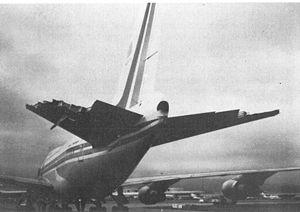
La protection du domaine de vol est une fonction du système de commandes de vol d'un aéronef qui empêche le pilote de faire des manœuvres qui amèneraient l'aéronef à sortir de son domaine de vol où il risquerait de dépasser ses limites structurelles et aérodynamiques. Cette protection est utilisée sous différentes formes dans tous les appareils équipés de commandes de vol électriques. Dans des situations d'urgence, les pilotes peuvent ainsi réagir rapidement sans mettre en danger la sécurité de leur appareil.